Judith and Holofernes (Donatello)

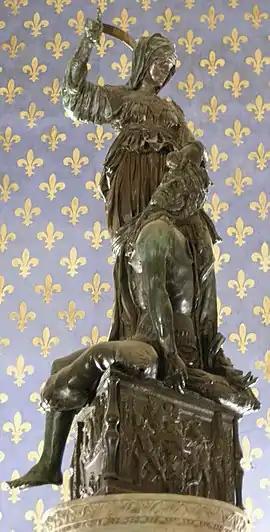
"Judith and Holofernes"

Judith and Holofernes (1457–1464) is a bronze sculpture created by the Italian Renaissance sculptor Donatello towards the end of his life and career. It is located in the Hall of Lilies (Sala dei Gigli), in the Palazzo Vecchio, Florence, Italy. A copy stands in one of the sculpture's original positions on the Piazza della Signoria, in front of the Palazzo Vecchio.